Annerley Army Reserve Depot

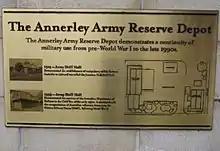
Plaque next to the building

In Queensland, the design and construction of this new batch of drill halls was undertaken by the Department of Public Works. This generation of drill halls followed the basic form of those constructed in the 19th century period. Most known examples are timber framed and sheeted with corrugated iron. Most 19th century drill halls had curved, iron framed roofs, a design unique to Queensland. Those constructed for World War I broke with this tradition, with timber-framed gabled roofs and were constructed of corrugated iron. Head Commonwealth architect, John Smith Murdoch observed in 1915: